Ellen Barkin

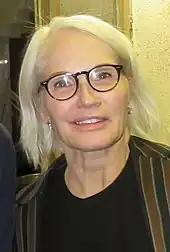
Barkin in 2018

Barkin is the mother of two children, Jack Daniel (born 1989) and Romy Marion (born 1992), from her marriage to actor Gabriel Byrne. She and Byrne separated in 1993 and divorced in 1999, but remain close. Byrne attended Barkin's 2000 wedding to multibillionaire and businessman Ronald Perelman. Her second marriage ended in divorce in 2006.